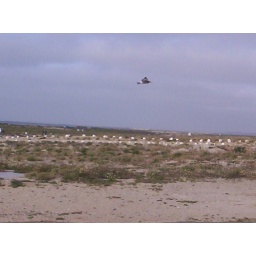
that thing in the sky is a bird in mid flight